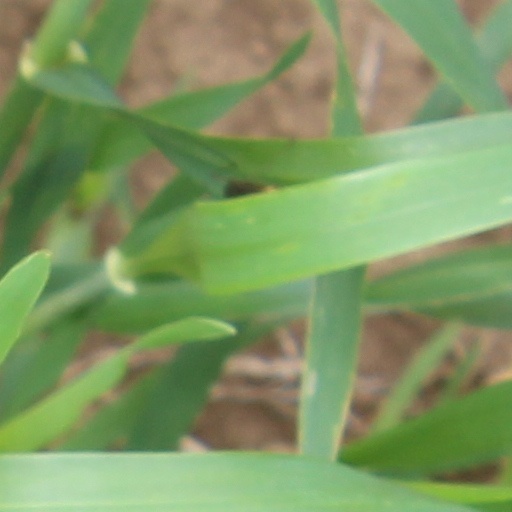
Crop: wheat